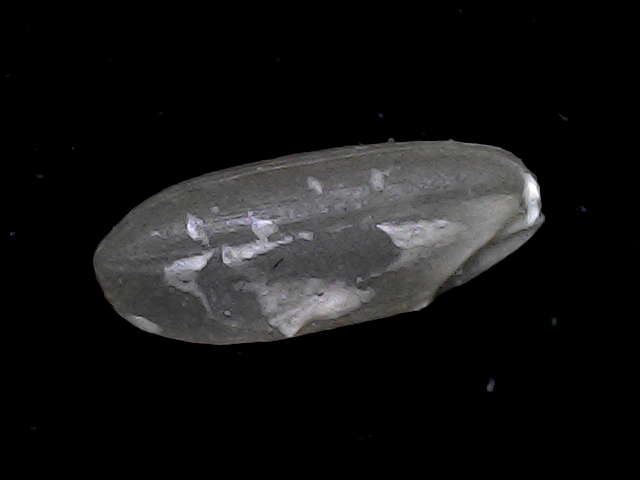
Rice variety: BR22